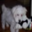
Label: dog